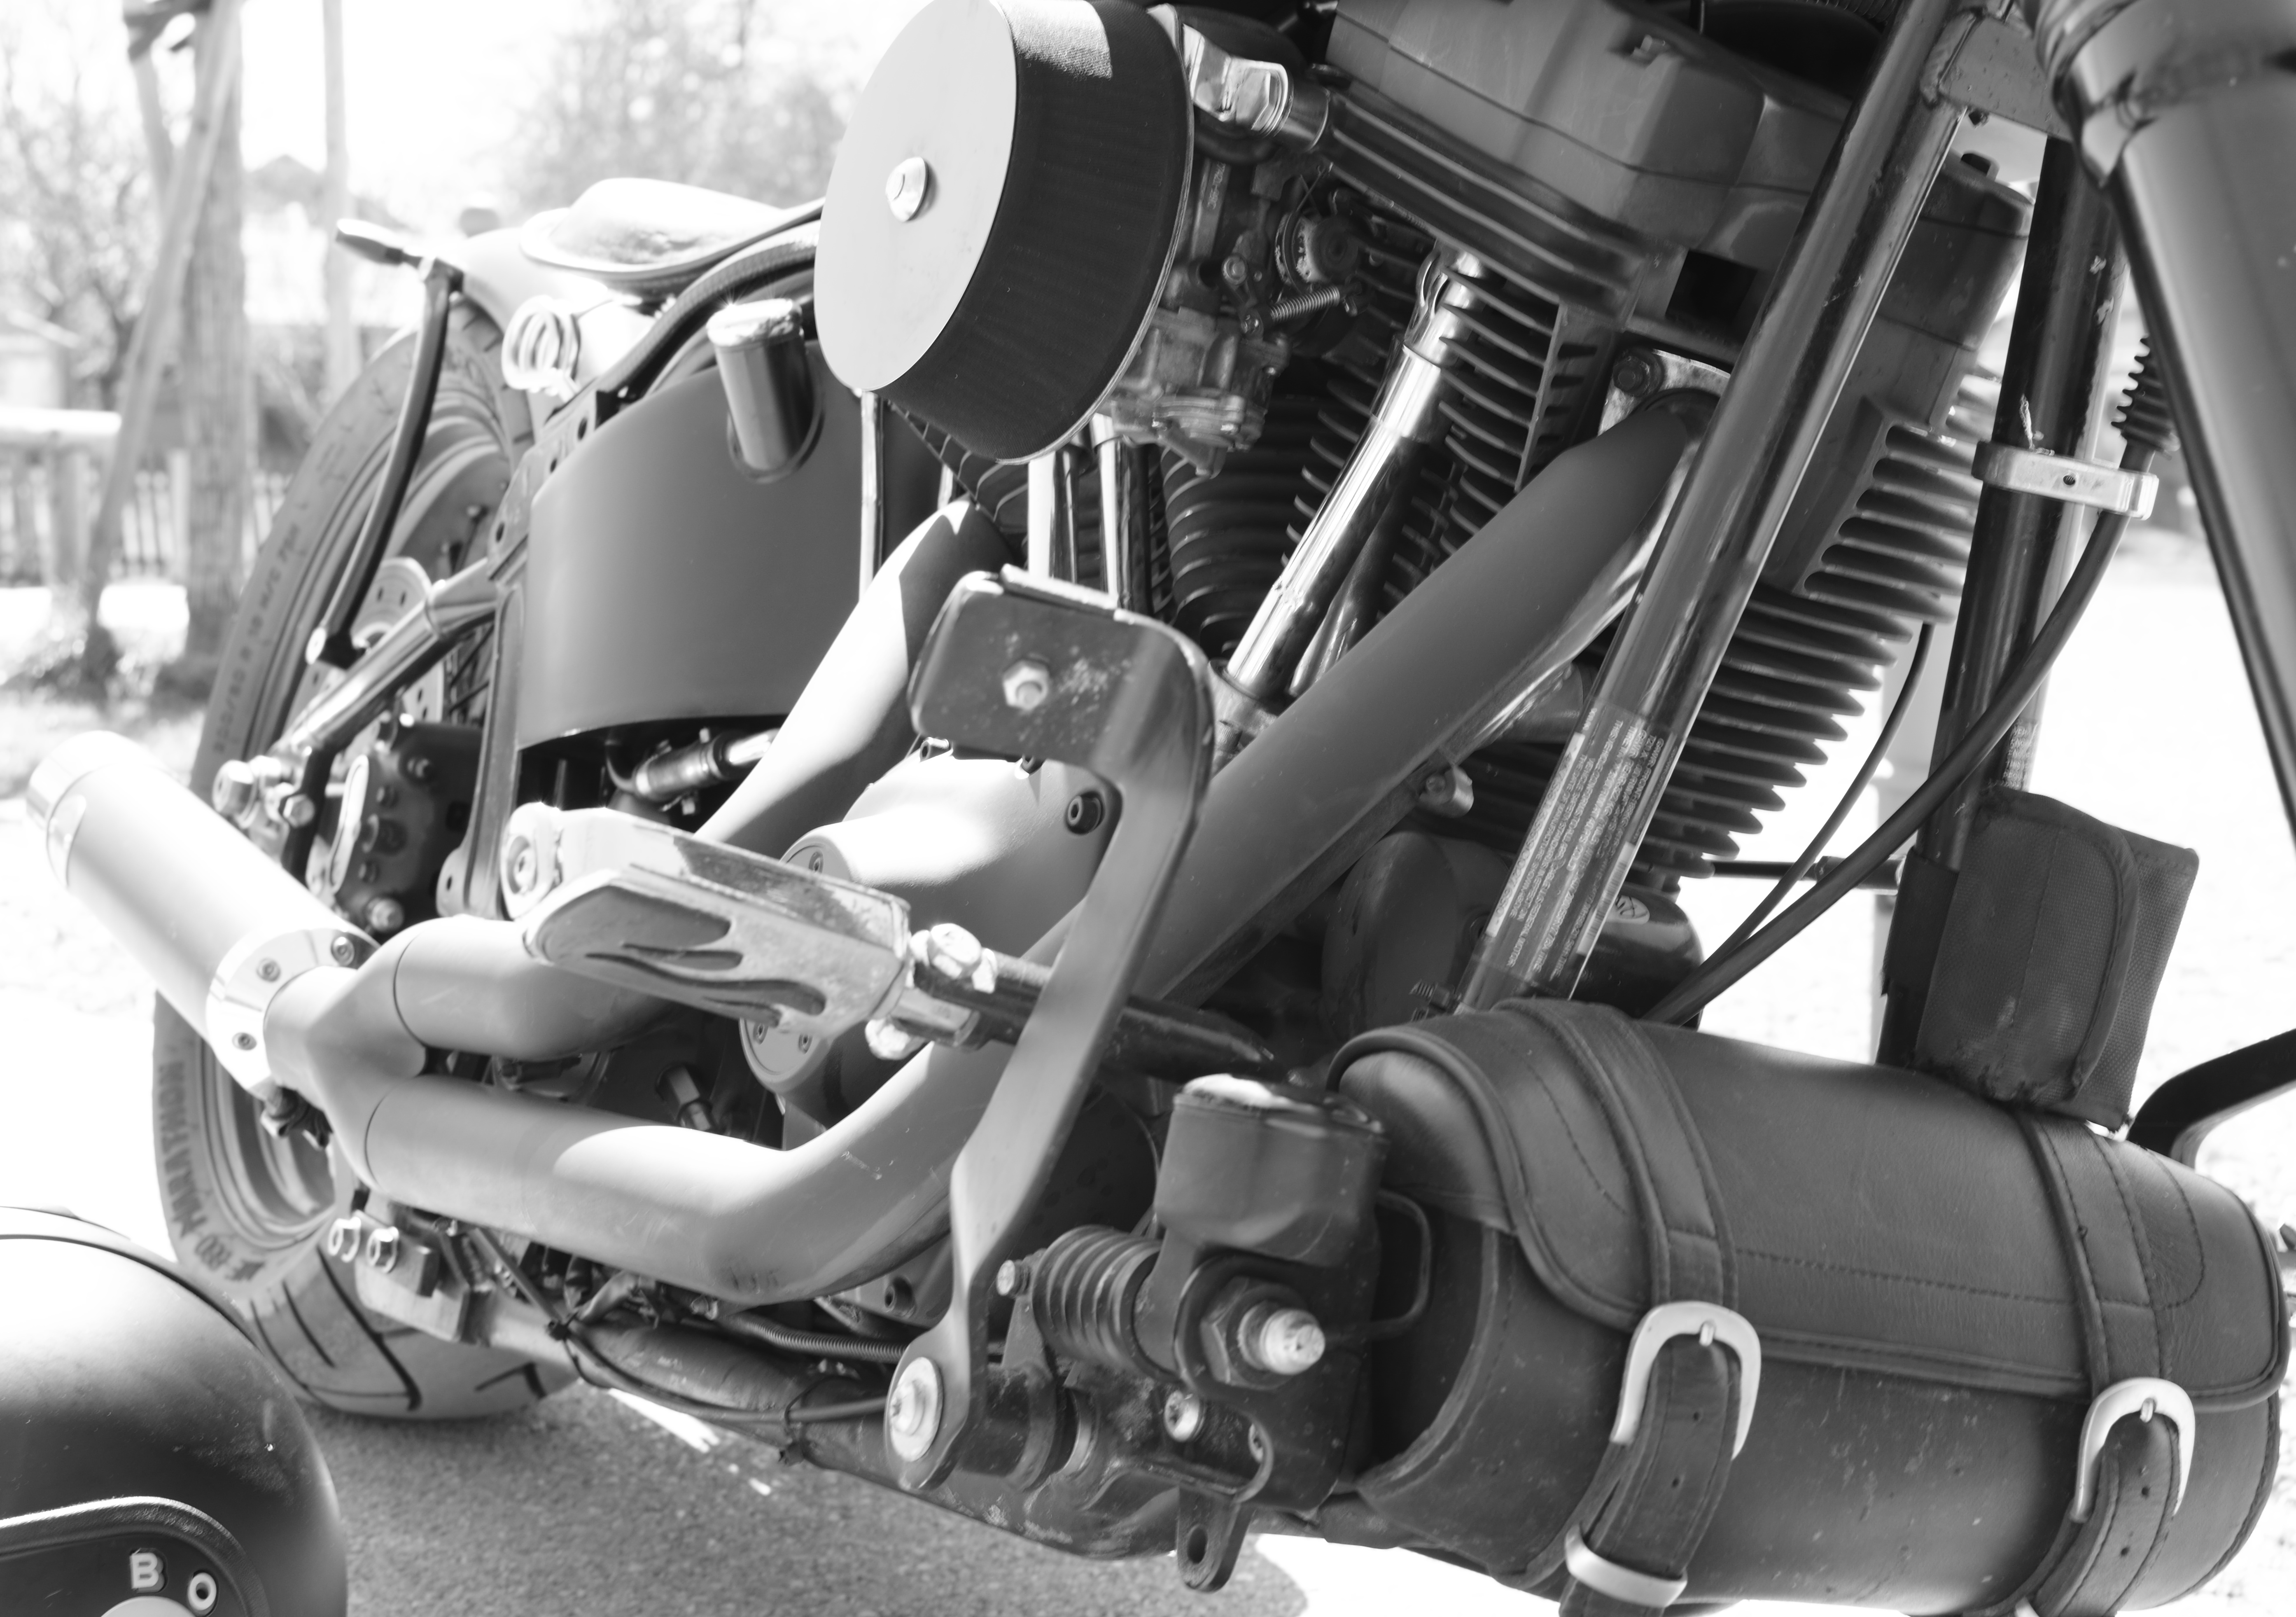
black and white, road, traffic, car, bike, vehicle, motorcycle, drive, freedom, black, monochrome, leisure, fun, scooter, motor, classic, historically, harley davidson, hobby, harley, cult, two wheeled vehicle, cruiser, motorcycling, chassis, monochrome photography, automobile make, automotive design